Philip Fries House

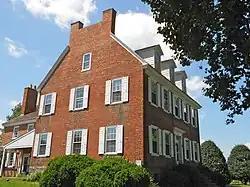

The Philip Fries House is a historic house located along Cohansey-Daretown Road in the Friesburg section of Alloway Township in Salem County, New Jersey. The Federal brick house, built in 1808, and associated barn were added to the National Register of Historic Places on September 28, 1990, for significance in architecture.